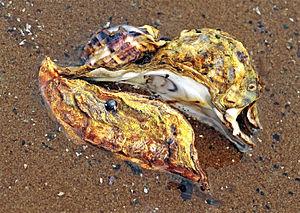
La dénomination vernaculaire huître désigne les mollusques marins bivalves de la famille des Ostreidae et plus largement de la super-famille des Ostreoidea. Les huîtres ne vivent que dans l'eau salée ou saumâtre et se trouvent dans toutes les mers. Ces mollusques sessiles vivent à l'état naturel fixés sur un substrat rocheux.